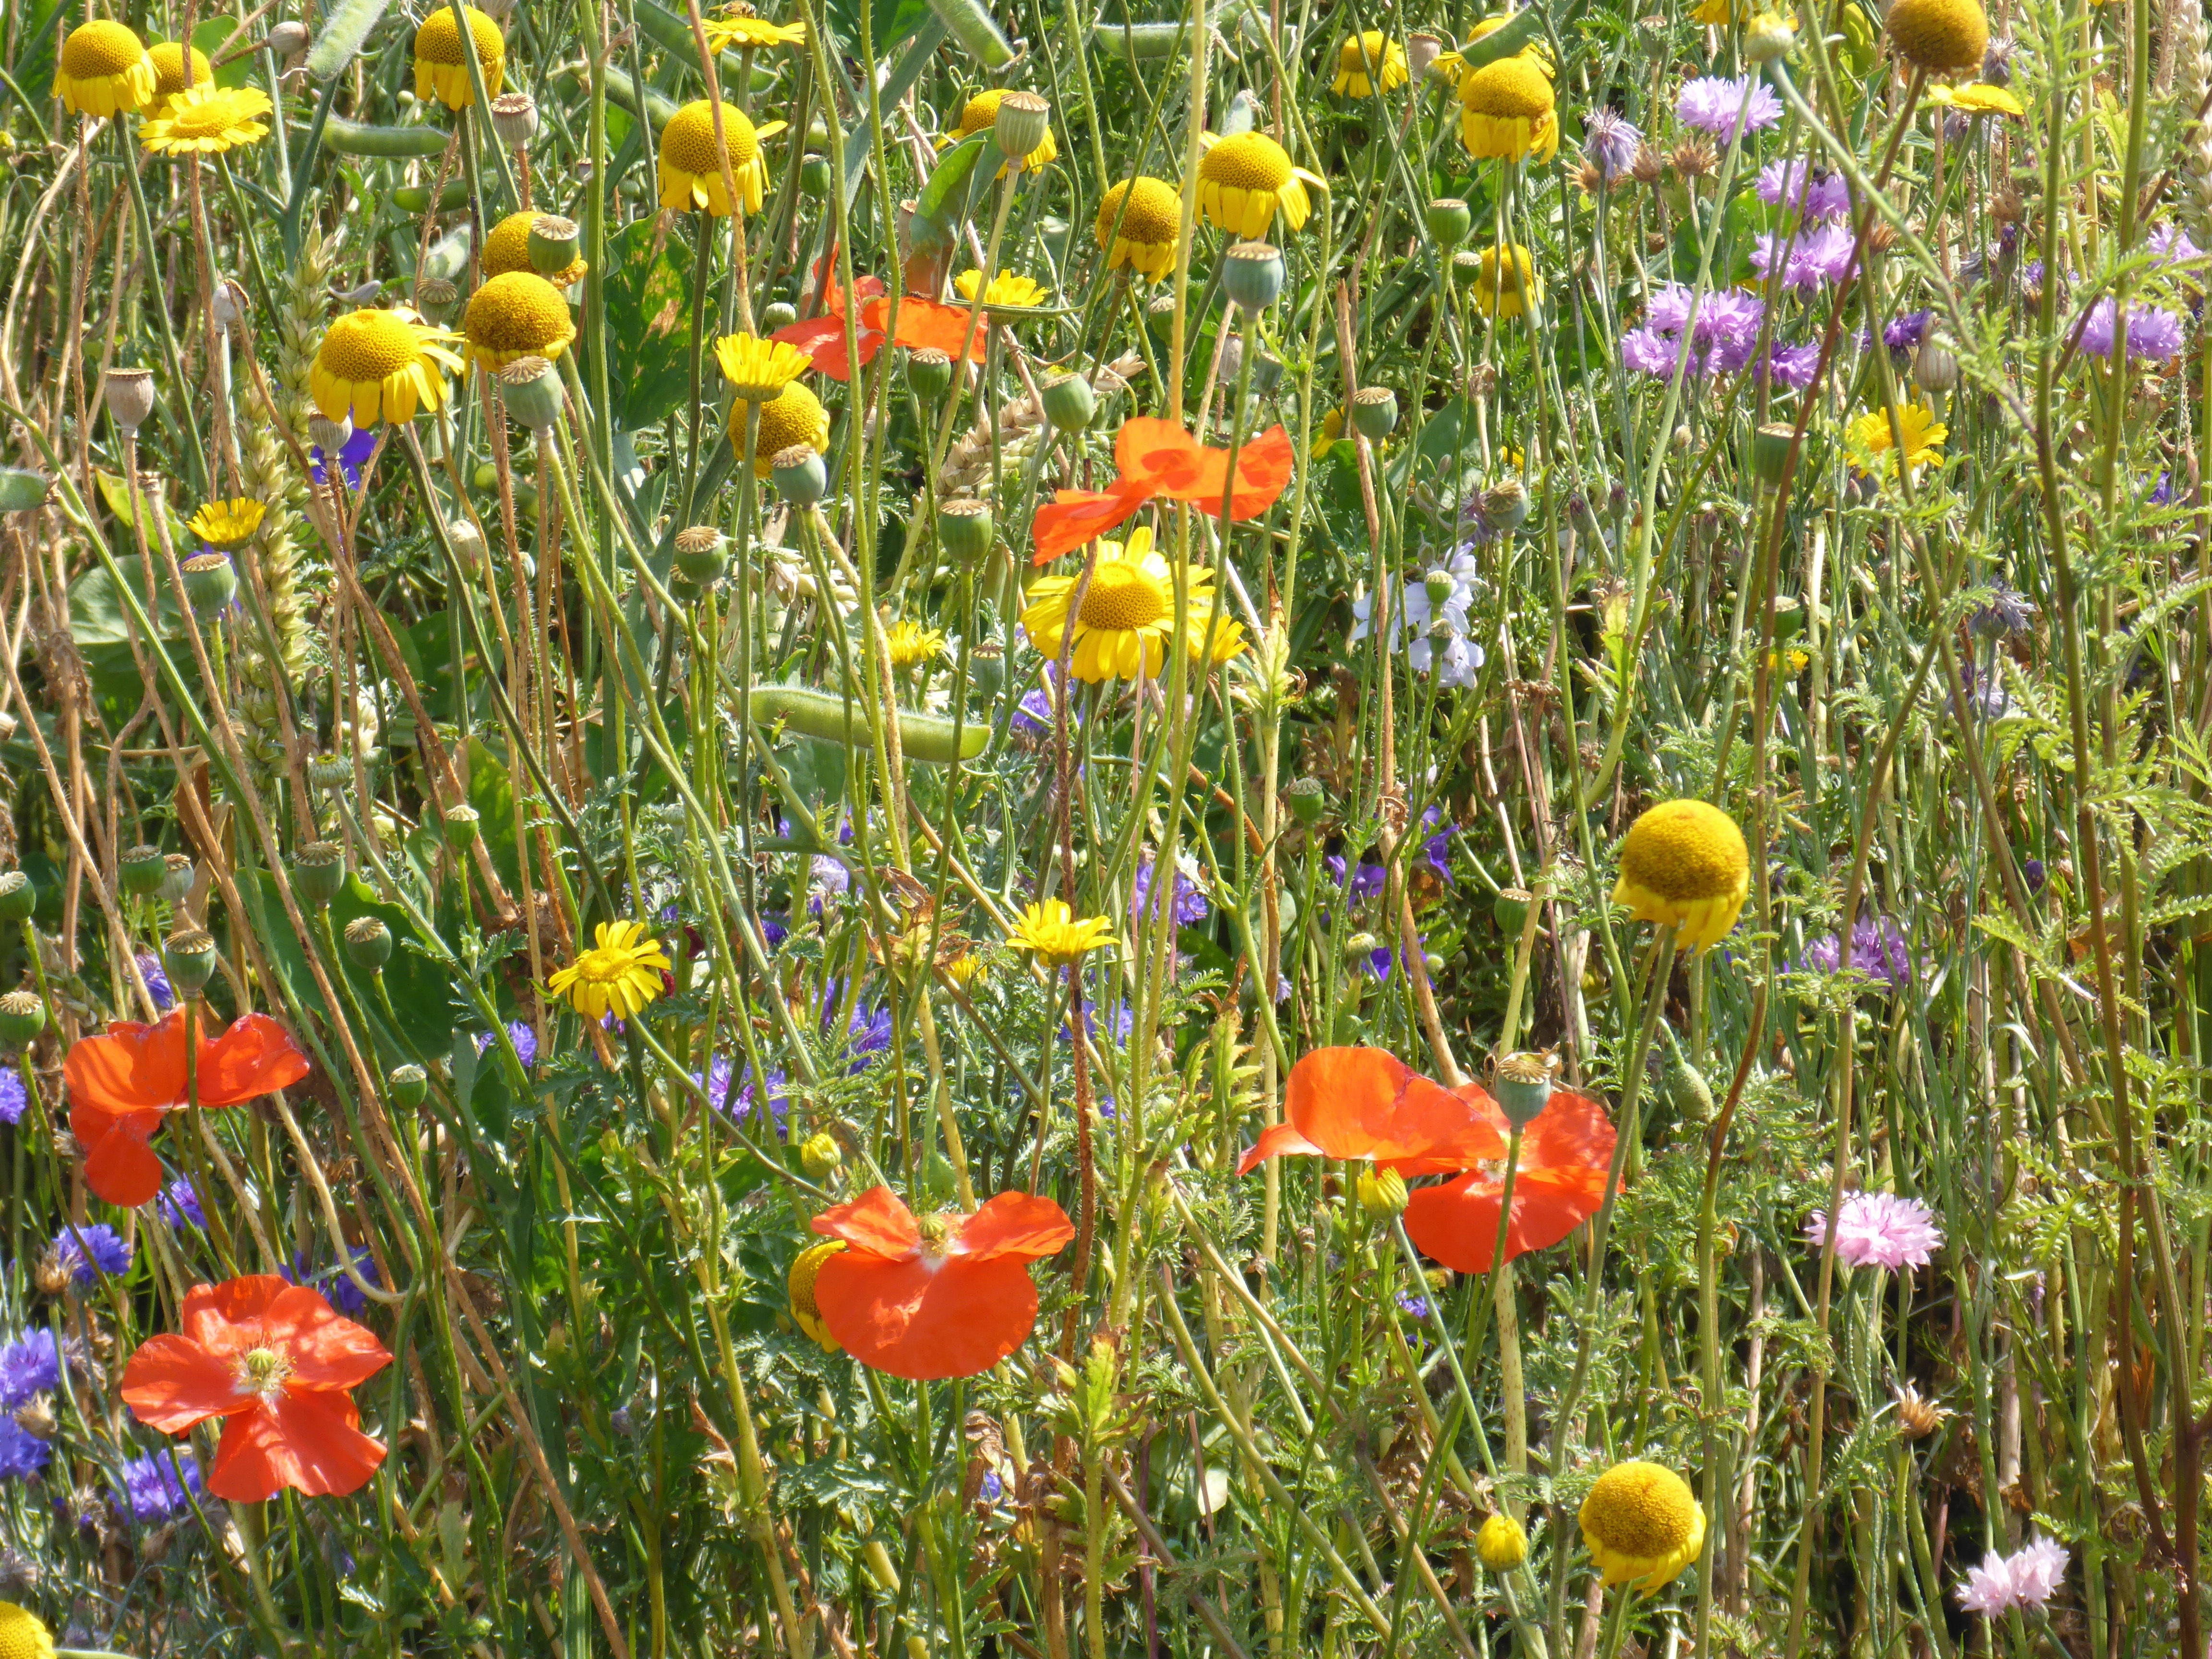
nature, blossom, plant, field, meadow, prairie, flower, bloom, summer, green, red, herb, color, blue, colorful, yellow, healthy, flora, wildflower, sun hat, cheerful, poppy flower, grassland, bright, poppy, habitat, echinacea, strong, of course, ornamental plants, flower meadow, composites, cornflowers, flowering plant, sulfur cosmos, pallida, garden plants, tiresome, eschscholzia californica, annual plant, natural environment, land plant, garden cosmos